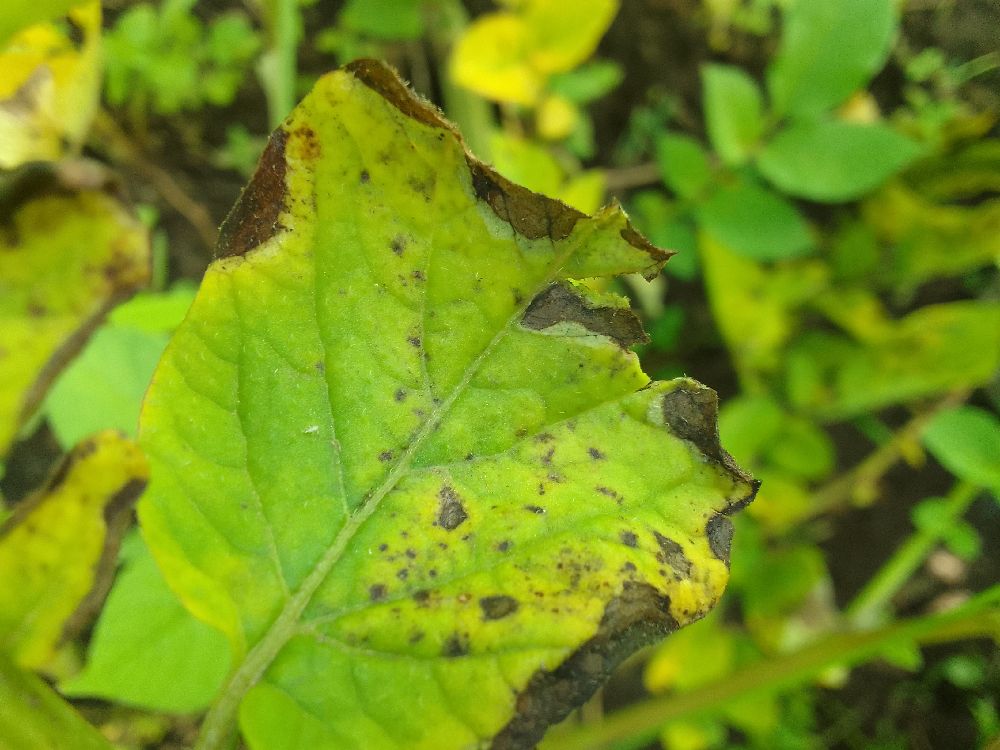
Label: Early blight